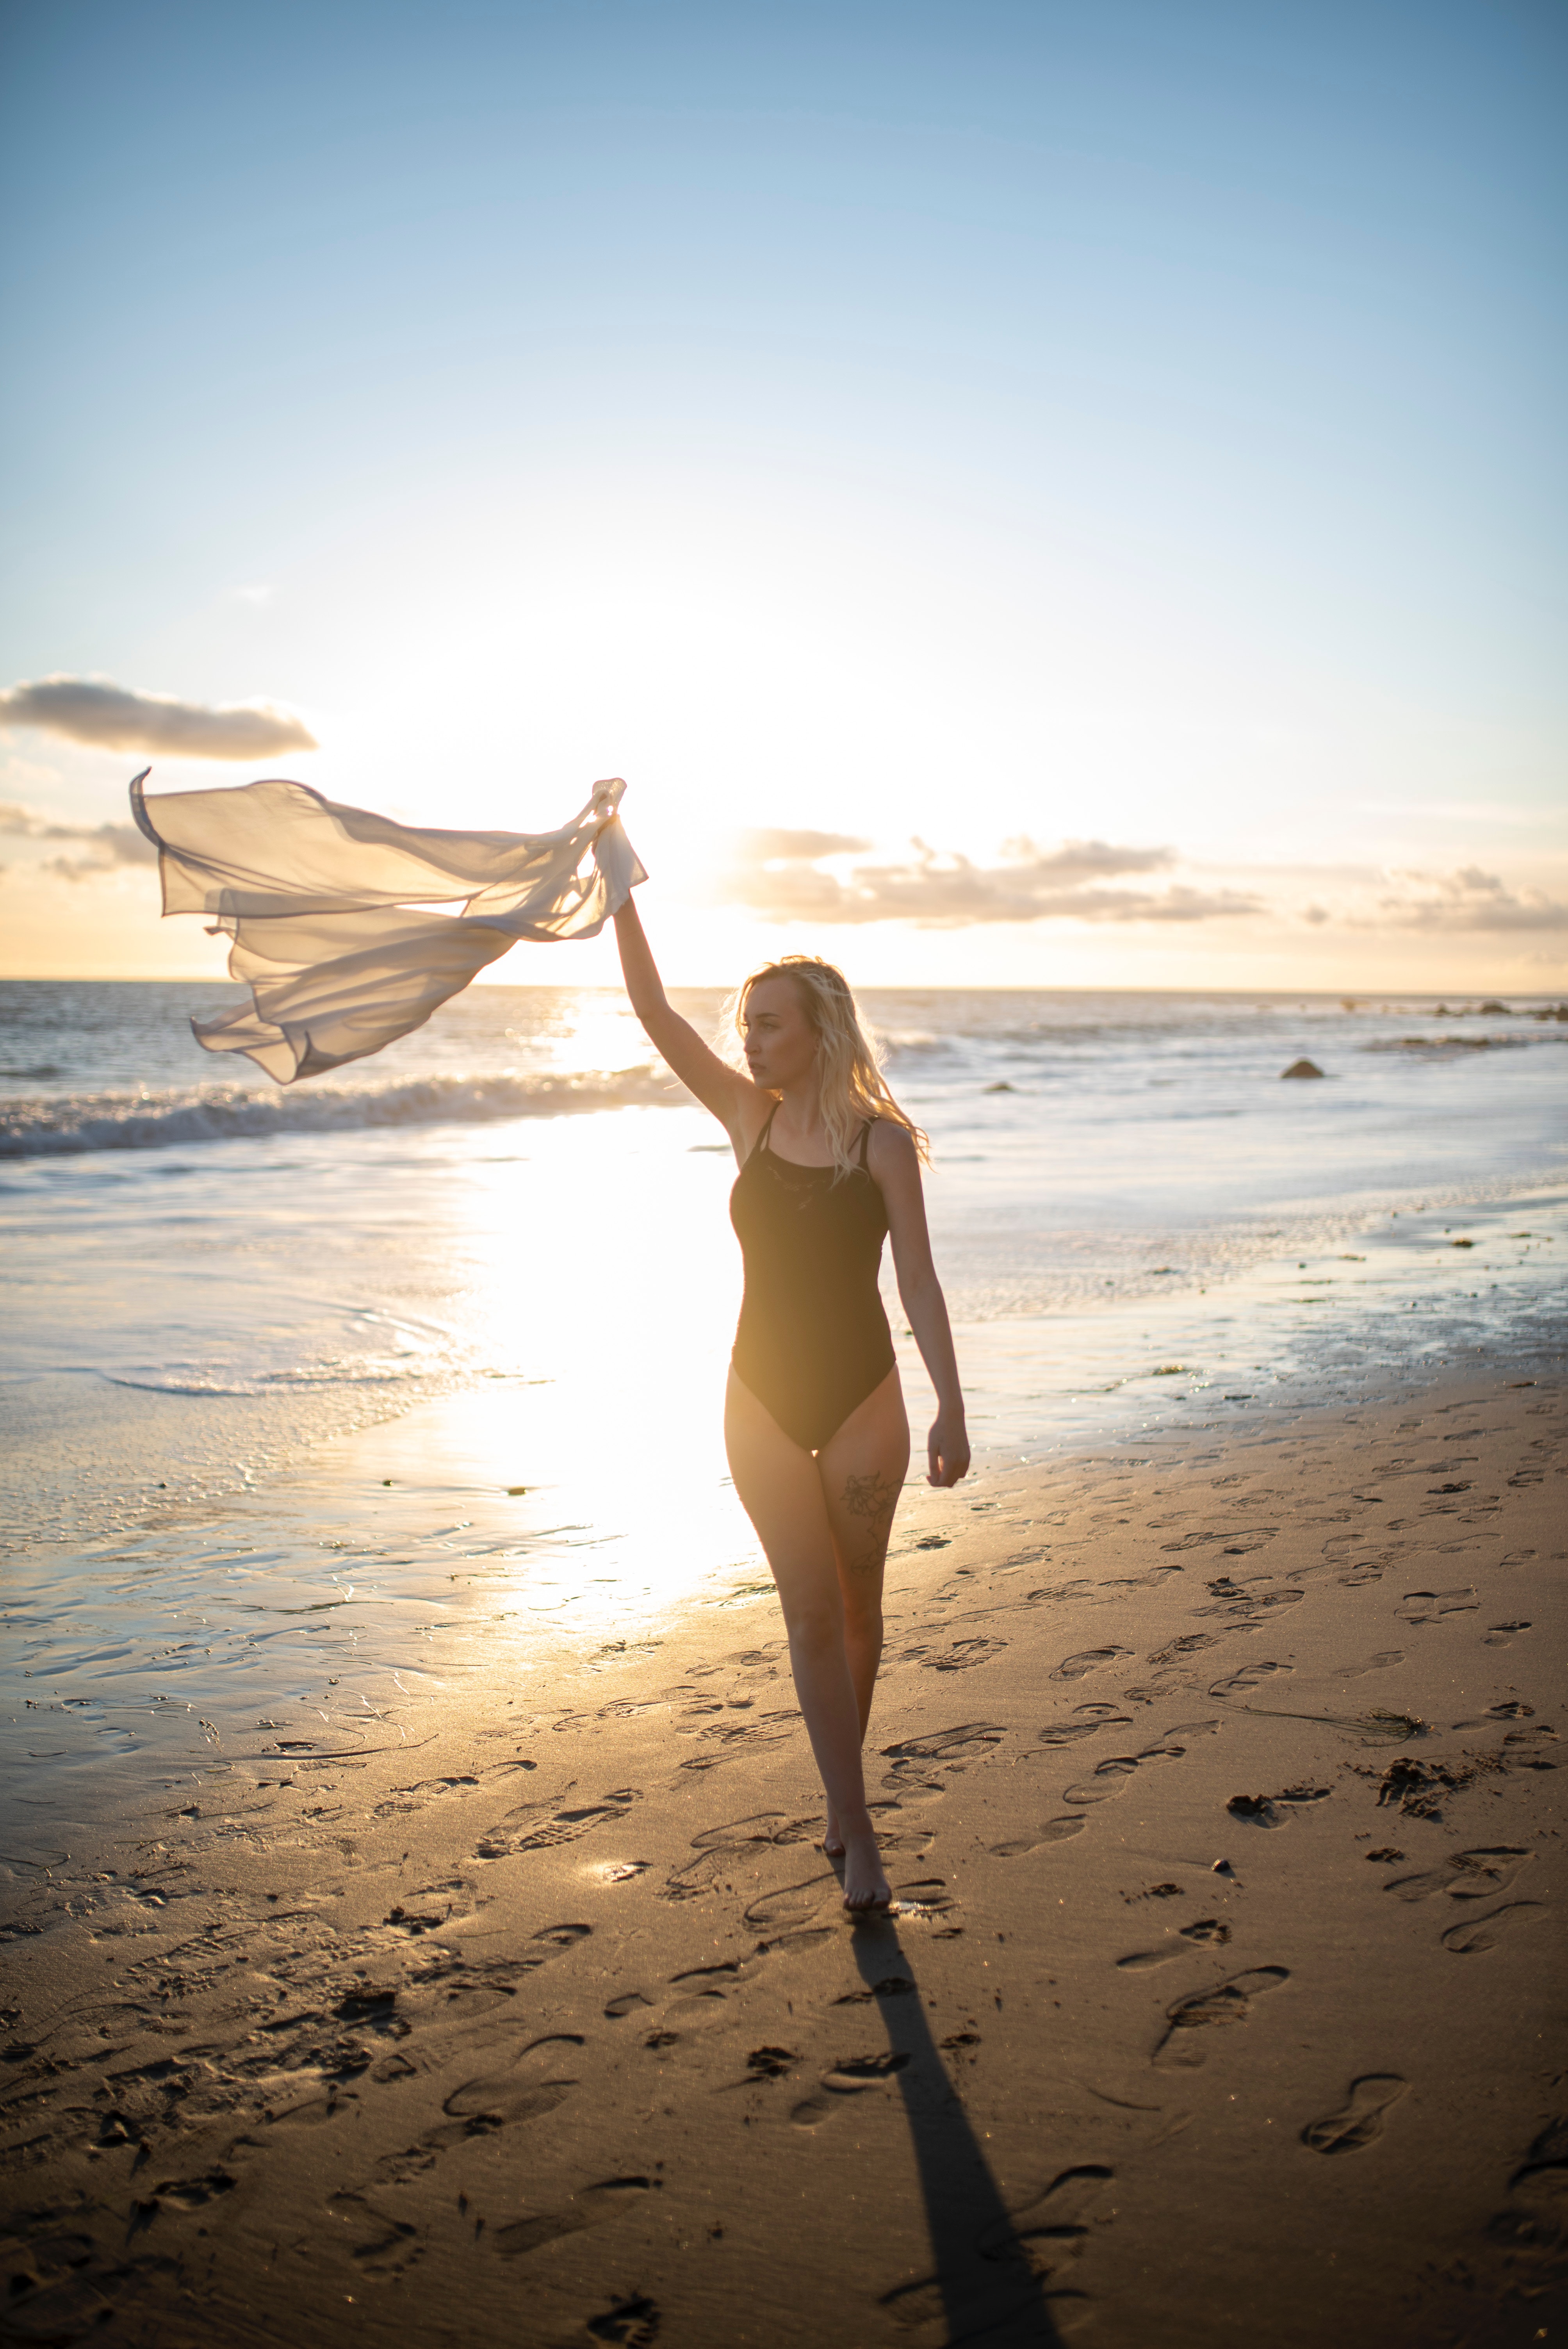
woman, water, sky, hand, People in nature, People on beach, beach, flash photography, cloud, happy, wood, gesture, sunlight, dusk, coastal and oceanic landforms, thigh, sunrise, sunset, barefoot, landscape, horizon, knee, wind wave, sun, calm, human leg, waist, fun, shore, backlighting, balance, lake, astronomical object, blond, physical fitness, sand, reflection, evening, wave, shadow, coast, dawn, rock, ocean, vacation, afterglow, tropics, bikini, tide, photo shoot, silhouette, sitting, jumping